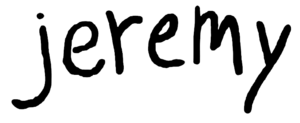
Jeremy est le troisième single du premier album de Pearl Jam, Ten. Il fut sorti en single en 1992 avec les B-sides Footsteps et Yellow Ledbetter. Jeremy devint l'une des chansons les plus connues de Pearl Jam. La chanson a réussi à atteindre la 5ᵉ place du Billboard. Elle fut nominée pour le Grammy Award de la Meilleure chanson rock et de la Meilleure performance hard rock en 1993.